Jordan Askill

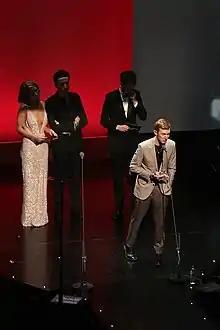

Askill was born in Sydney, Australia and currently works as a jeweller and sculptor. He is the brother of Daniel Askill. He studied at TAFE NSW. After graduating in 2000, he interned with Alexander McQueen in London. Askill became lead designer for Australian brand Ksubi in Sydney. In 2004, he took a job at Dior Homme in Paris, and relocated to London four years later to create his own jewelry brand. In 2015, Askill collaborated with Danish brand Georg Jensen, its first jewelry collaboration with a contemporary designer in 15 years. Also in 2015, he won a British Fashion Award for Emerging Accessory Design, the first time in 5 years that this category had been won by a jewelry designer. His work has also been exhibited at the Museum of London as part of an exhibition showcasing the work of contemporary jewelers based in London.